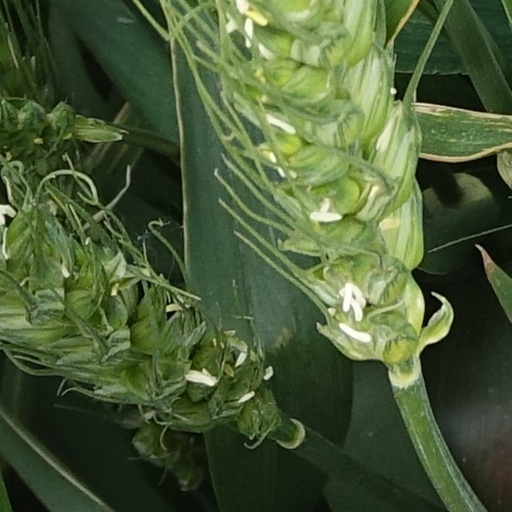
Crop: wheat